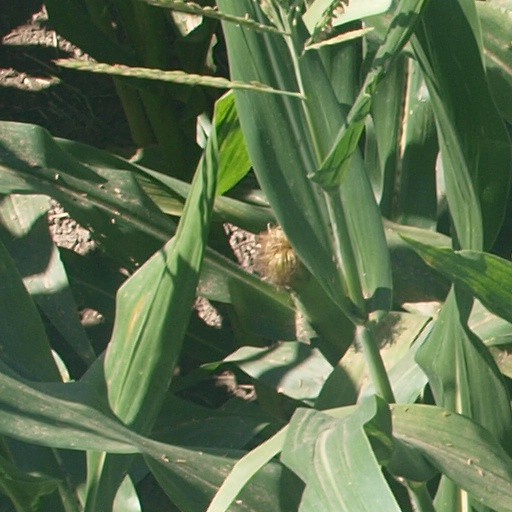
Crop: maize; corn